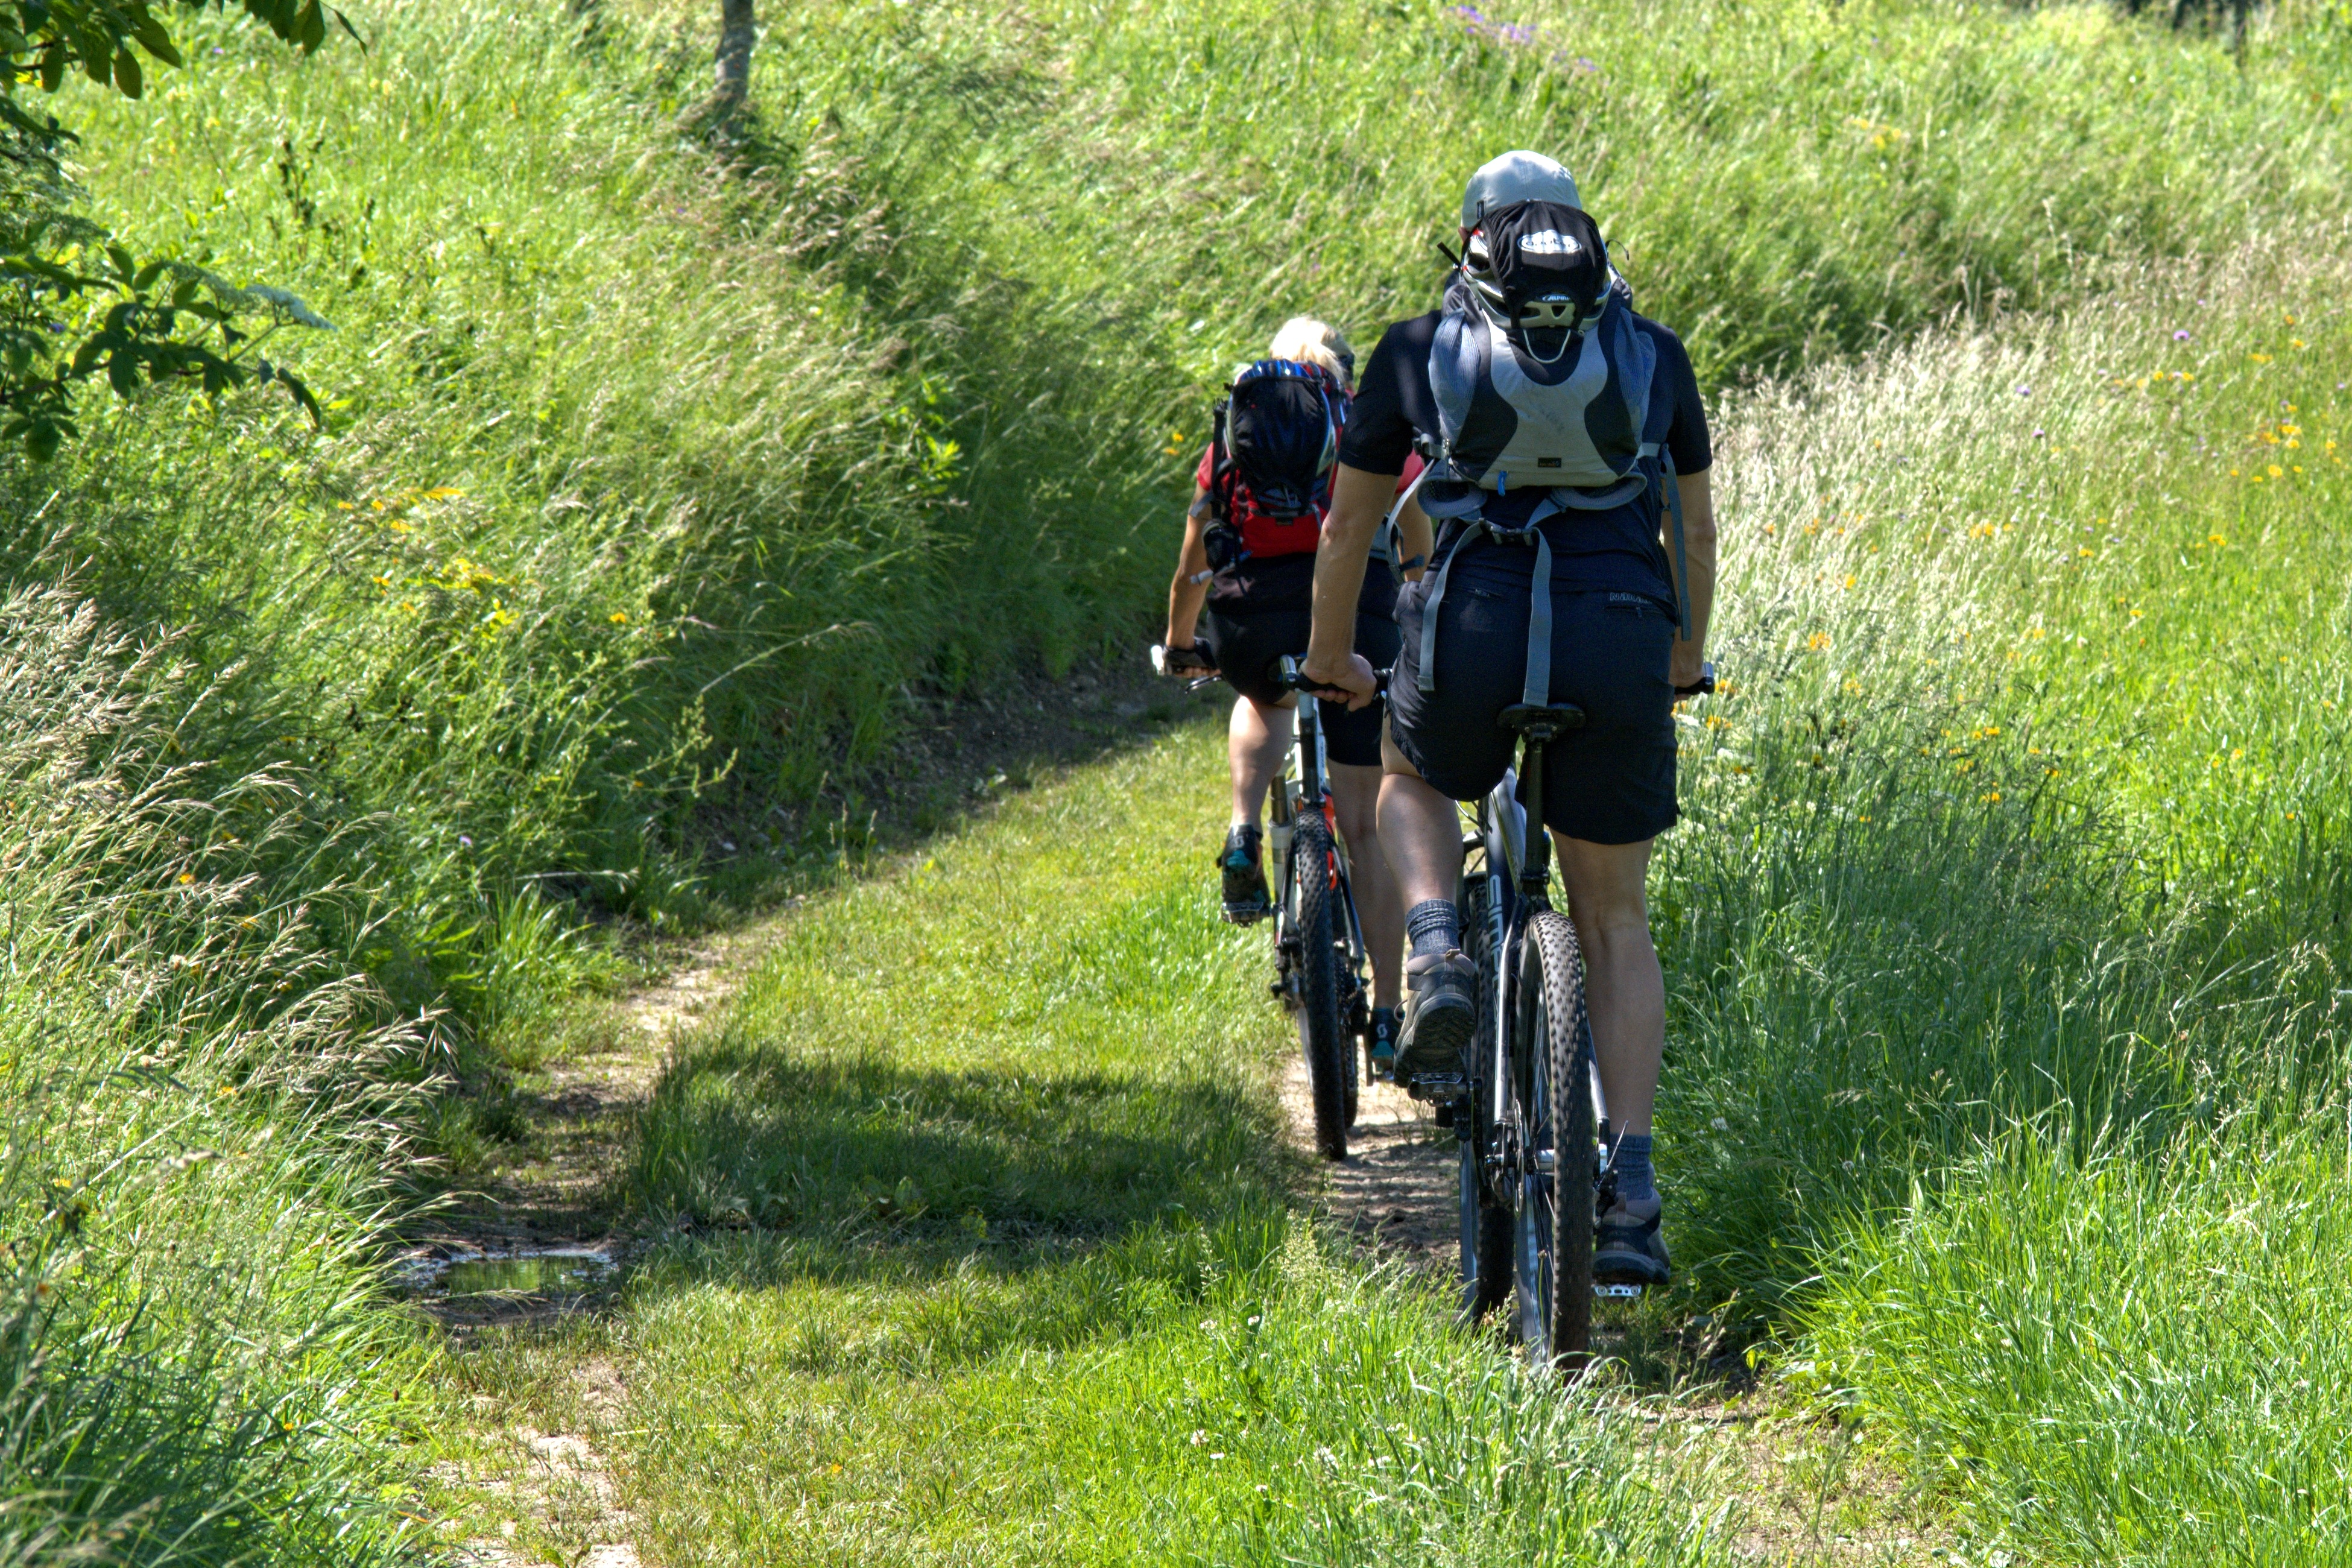
nature, trail, meadow, bicycle, vehicle, leisure, sports equipment, mountain bike, cycling, sports, away, cyclists, recovery, mountain biking, road cycling, cycle sport, mountain bike racing, adventure racing